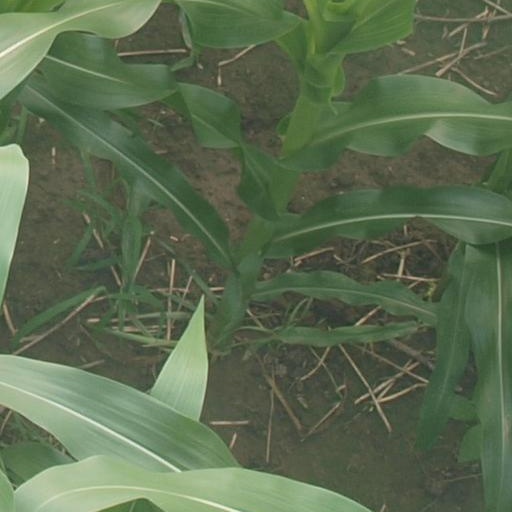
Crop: maize; corn